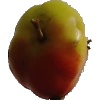
Label: Apple Red Yellow 2